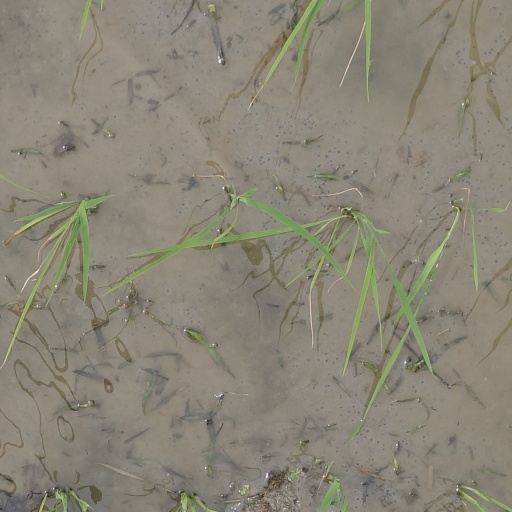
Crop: rice